Helsinki City Bikes

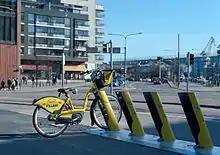
Helsinki City Bike in hub at Hietalahdentori, 2016

Helsinki's city bike system was opened in early May 2016 with 50 city bike stations (hubs) and 500 bikes serving the inner city area.